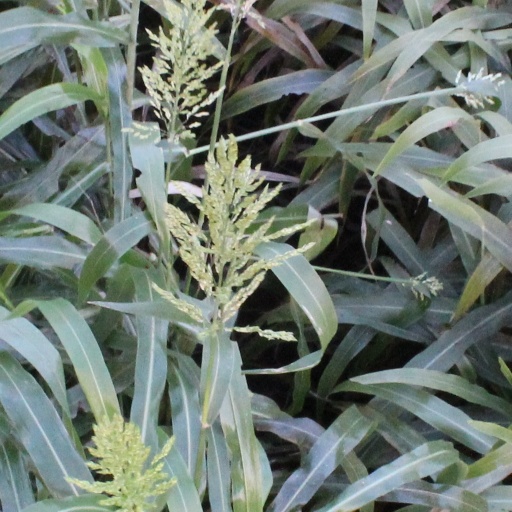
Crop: sorghum